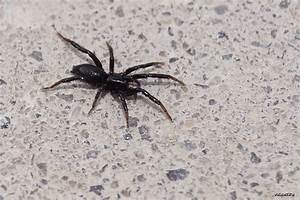
Label: ragno